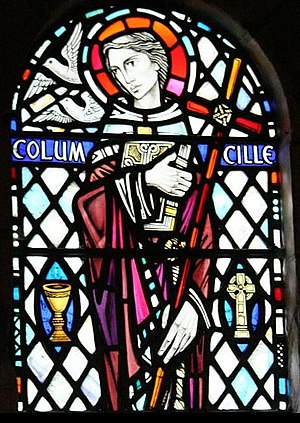
Loch Ness-uhyret / Observationer / Ældste omtale
Sankt Columba (521 – 597)
Loch Ness-uhyret er en kryptid, der siges at leve i den skotske ferskvandssø Loch Ness. Det berømte Loch Ness-uhyre har fået kælenavnet Nessie. Myten om Loch Ness-uhyret har sin begyndelse i 1933, men historier om formodede observationer af søuhyrer i Loch Ness går meget længere tilbage. Beviserne for uhyret består af videnspåstande og tvivlsomt fotografisk materiale og er sandsynligvis et mix mellem svindelnumre og ønsketænkning. Alligevel er den moderne myte om Loch Ness-uhyret nyere tids mest populære eksempel på kryptozoologi, kun matchet af Bigfoot. En almindelig opfattelse blandt tilhængere er at der er tale om en eller flere plesiosaurer, som har overlevet siden den sidste masseudryddelse.